Julia Roberts filmography

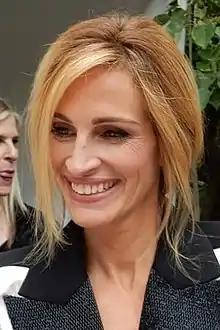
Roberts at the 2018 Toronto International Film Festival

Julia Roberts is an American actress and producer who made her debut in the 1987 direct-to-video feature "Firehouse". She had her breakthrough the following year by starring in the coming-of-age film "Mystic Pizza" (1988). For her supporting role in the comedy-drama "Steel Magnolias" (1989), she won the Golden Globe Award for Best Supporting Actress. Roberts' next role was opposite Richard Gere in the highly successful romantic comedy "Pretty Woman" (1990), for which she won the Golden Globe Award for Best Actress – Musical or Comedy. In 1991, she appeared in the psychological thriller "Sleeping with the Enemy", and played Tinker Bell in the Steven Spielberg-directed fantasy adventure "Hook". Two years later, Roberts starred in the legal thriller "The Pelican Brief", an adaptation of the John Grisham novel of the same name. During the late 1990s, she played the lead in the romantic comedies "My Best Friend's Wedding" (1997), "Notting Hill" (1999), and "Runaway Bride" (1999).